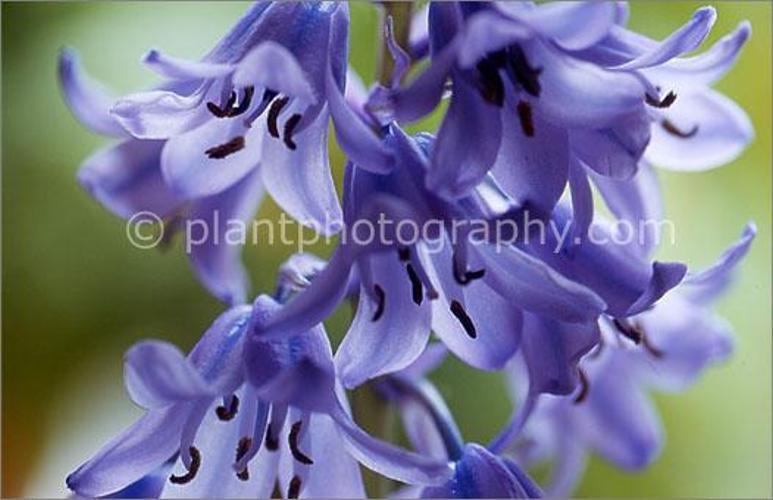
Flower: Bluebell